Maria Cândea

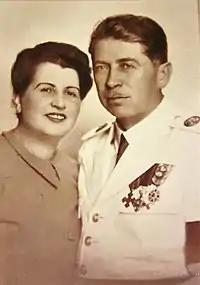
Constantin Cândea and Maria (Antoniade) Cândea

Born Maria Antoniade, she graduated from the Sorbonne in Paris with a Doctor of Letters degree, then worked as a French language teacher.